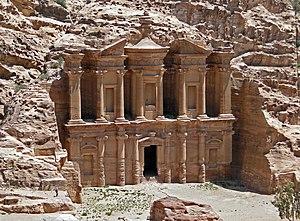
Le Deir (le Monastère) à Pétra en Jordanie